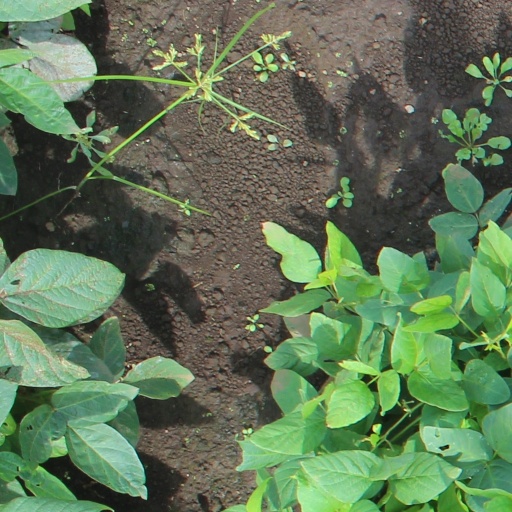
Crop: soybean